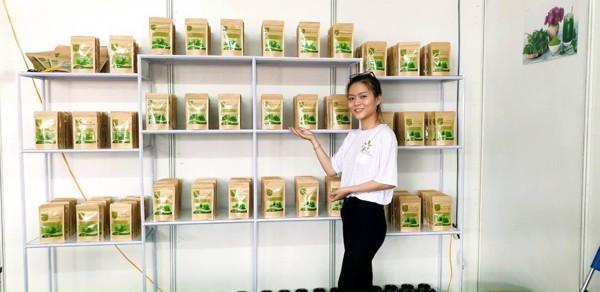
có nhiều sản phẩm xuất hiện ở trên kệ hàng